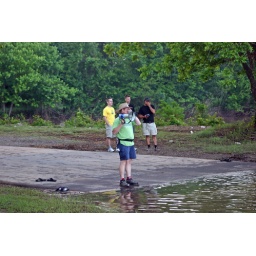
June 1st LR Sprint TRI with the swim in the ski lake and the bike and run on the NLR River trail